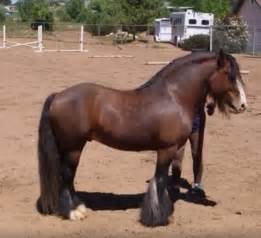
Label: cavallo